Fraunhofer diffraction

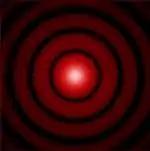
Computer simulation of the Airy diffraction pattern

The diffraction pattern given by a circular aperture is shown in the figure on the right. This is known as the Airy diffraction pattern. It can be seen that most of the light is in the central disk. The angle subtended by this disk, known as the Airy disk, is